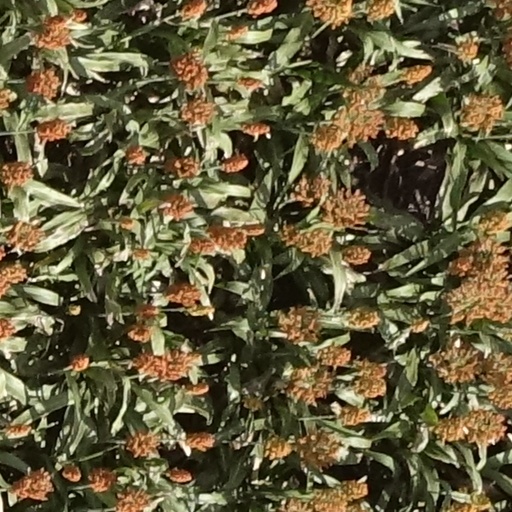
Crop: sorghum